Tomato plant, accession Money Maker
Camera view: vertical (180 deg); turntable rotation: 30 degrees
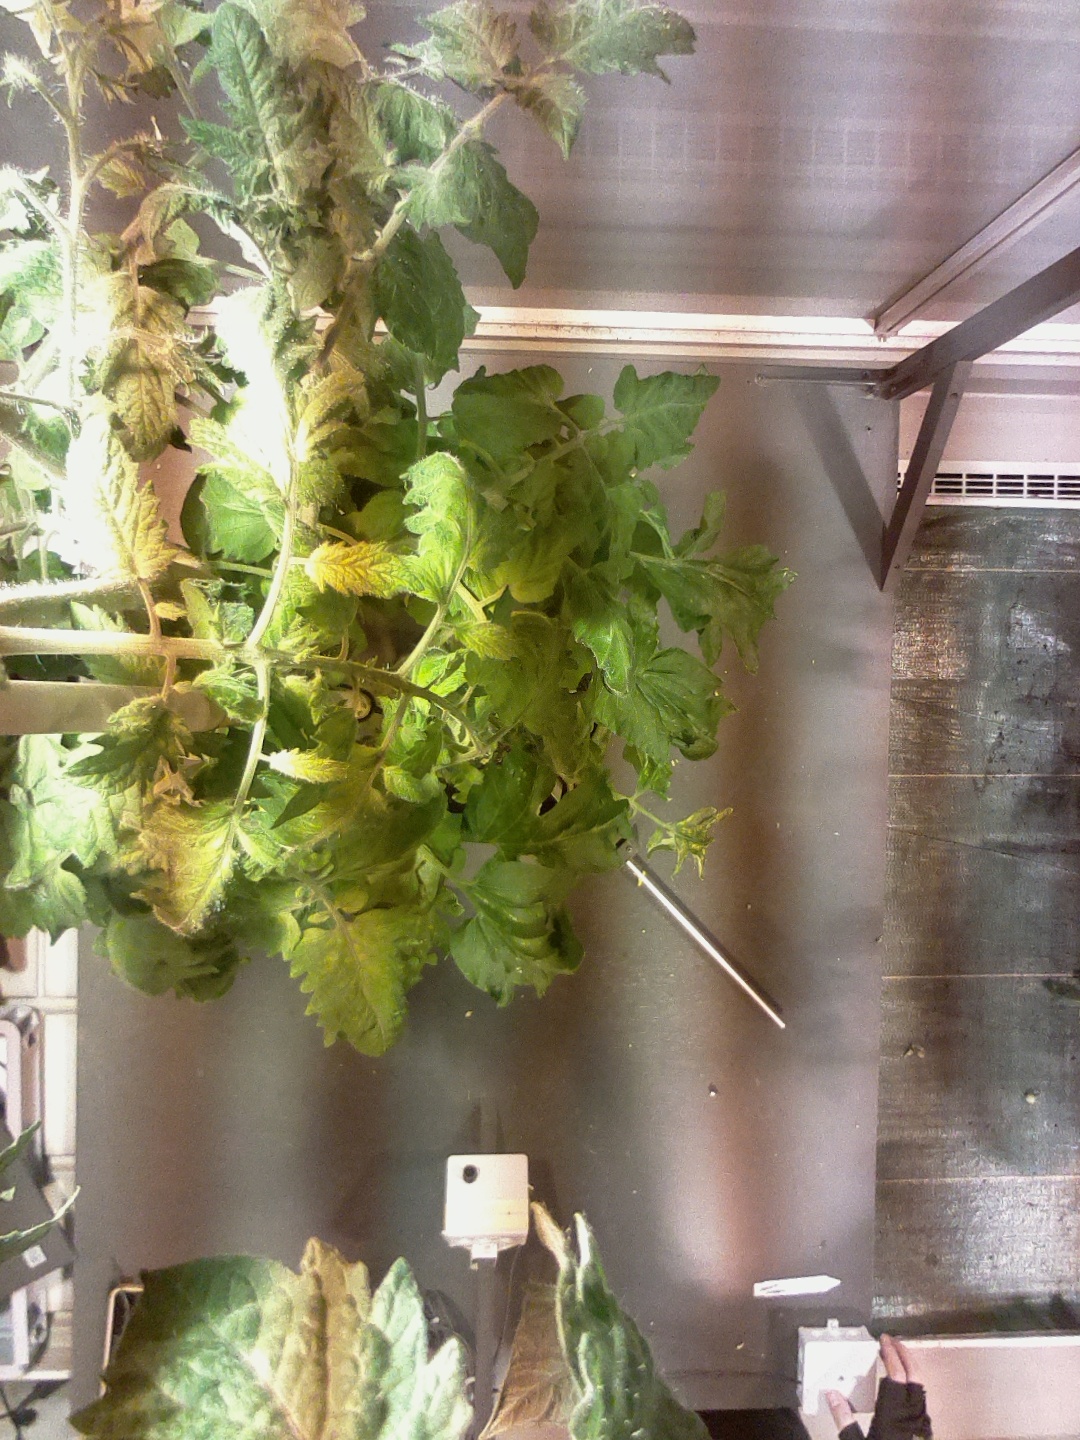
BBCH growth stage 71: 10%-20% of final fruit size